Mishmarot

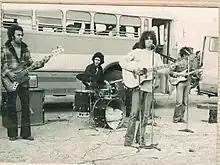
Shalom Hanoch at the microphone, performing for soldiers during the Yom Kippur War (1973)

Mishmarot is a kibbutz in north-central Israel near the town of Pardes Hanna-Karkur. Located about 50 m above sea level and close to the villages Ein Shemer and Kfar Glickson, it falls under the jurisdiction of Menashe Regional Council. In it had a population of .